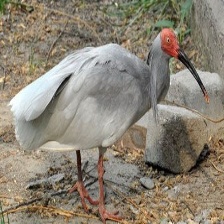
Species: ASIAN CRESTED IBIS
Scientific name: NIPPONIA NIPPON